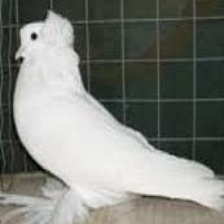
Species: JACOBIN PIGEON
Scientific name: COLUMBA LIVIA